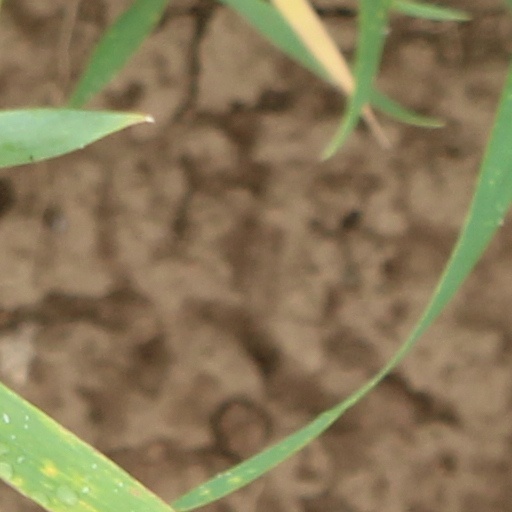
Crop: wheat